Ghana national football team

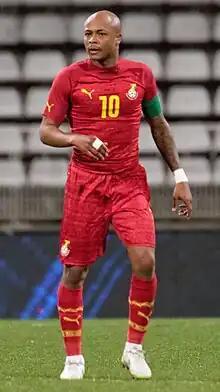
André Ayew is Ghana's most capped player with 117 appearances.

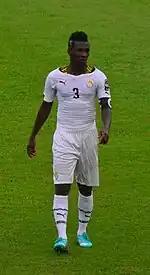
Asamoah Gyan is Ghana's top goalscorer with 51 goals.

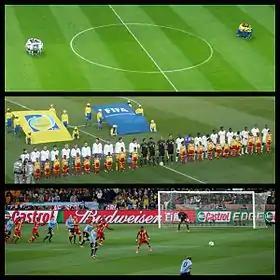
At the 2006 World Cup and vs. Uruguay in the 2010 FIFA World Cup quarter-final match at Soccer City, Johannesburg on 2 July 2010

Ghana have qualified for 4 FIFA World Cup tournaments; 2006, 2010, 2014, and 2022. In 2006, it was the only African side to advance to the second round of the World Cup in Germany, and was the 6th nation in a row from Africa to progress beyond the group stages of the World Cup. It had the youngest team in the 2006 edition with an average age of 23 years and 352 days, and were praised for their improving performance. FIFA ranked it 13th out of the 32 countries who competed in the tournament.